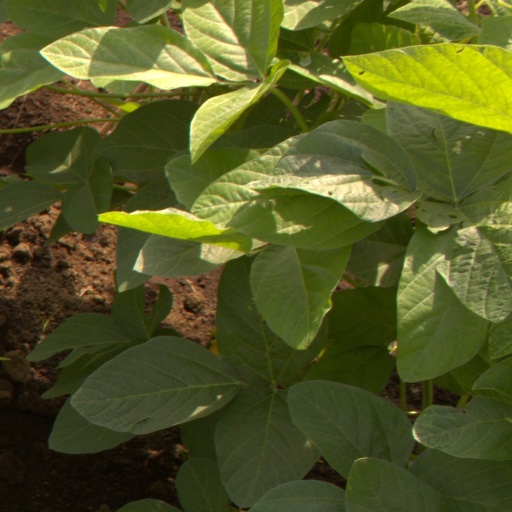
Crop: soybean